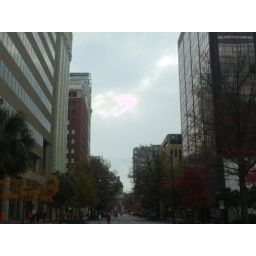
I was walking down main st. the middle of main st in the middle of the road to get this shot